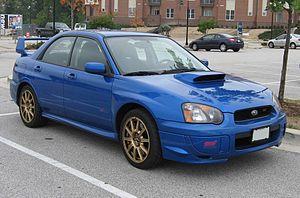
Carte blanche est un roman de la série littéraire James Bond écrit par le romancier Jeffery Deaver. Il sortit aux États-Unis le 14 juin 2011 aux éditions Simon & Schuster et au Royaume-Uni le 26 mai 2011 ainsi qu'en France sous l'édition Flammarion. C'est le premier roman de James Bond se déroulant à l'époque de sa publication depuis The Man With The Red Tattoo, écrit par Raymond Benson et publié en 2002.
La Subaru Impreza WRX STi est une voiture sportive produite par Subaru. La WRX STi est le modèle turbocompressé d'une puissance supérieur à la WRX, bien que les deux soient pourvues de la même cylindrée.